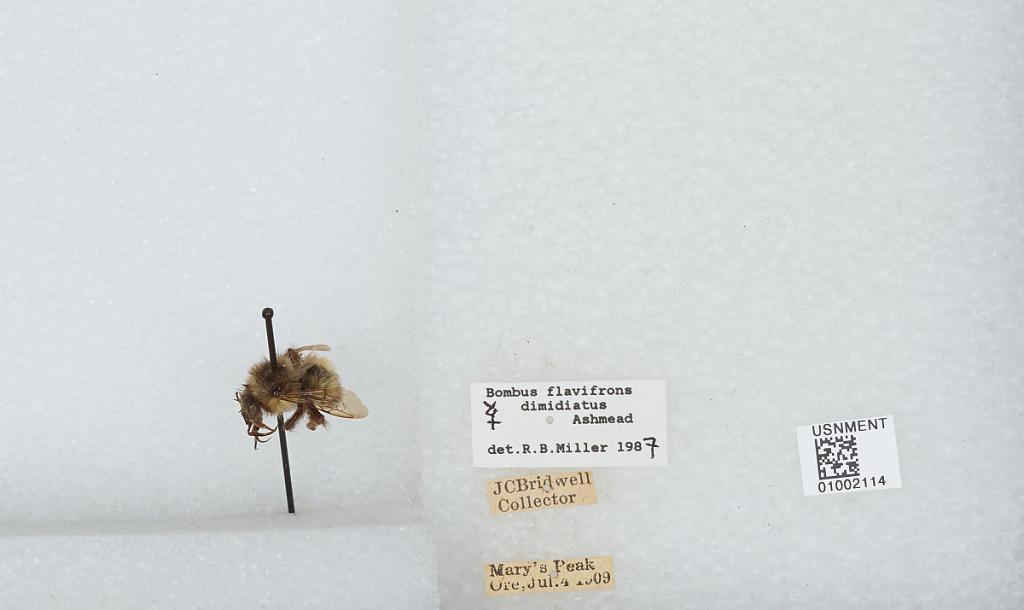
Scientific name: Bombus (Pyrobombus) flavifrons Cresson
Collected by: J. Bridwell
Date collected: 1909-7-4
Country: United States
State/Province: Oregon
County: Benton
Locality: Marys Peak
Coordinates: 44.5044, -123.552
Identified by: Miller, R. B.